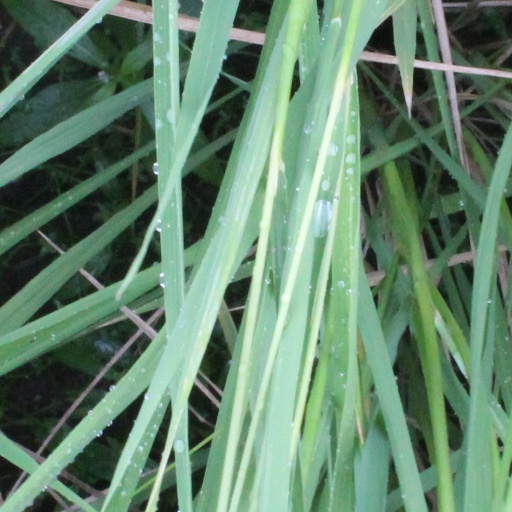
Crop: rice